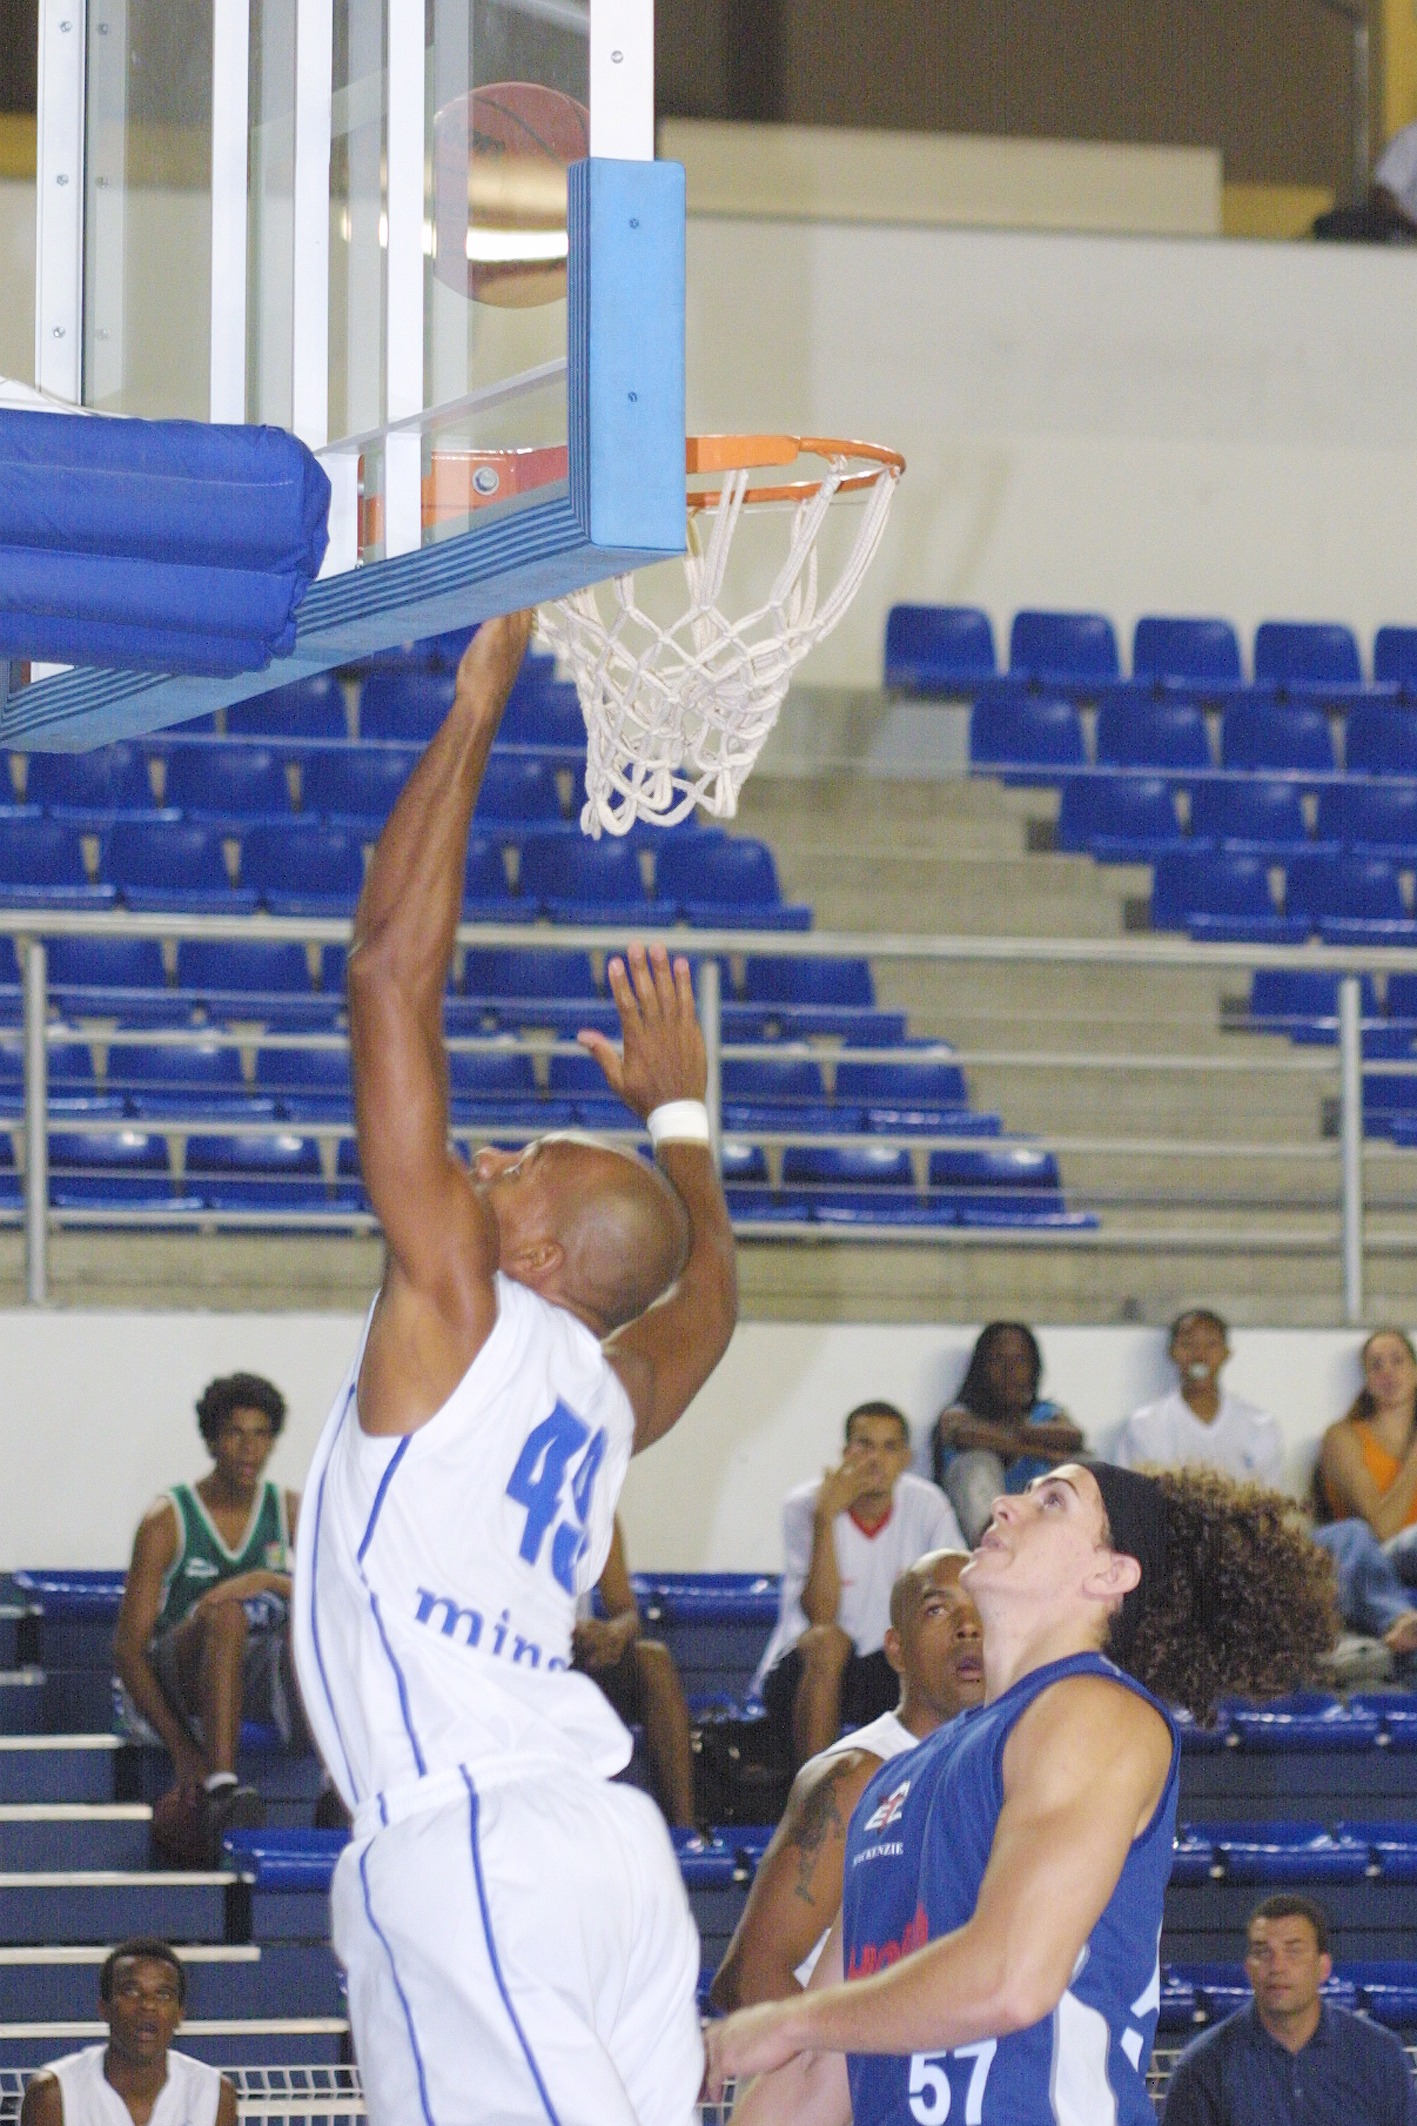
sport, basketball, sports, athlete, basketball player, basketball moves